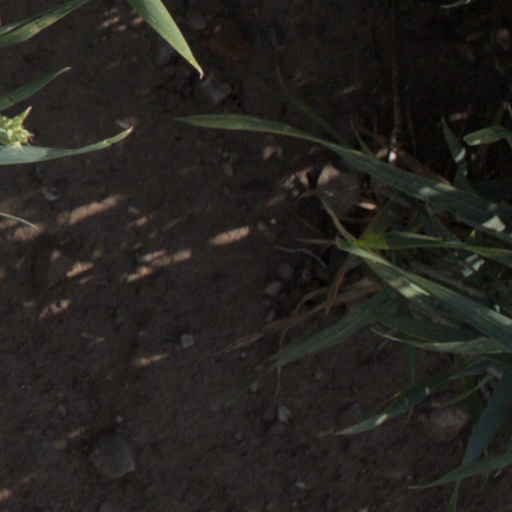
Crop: wheat